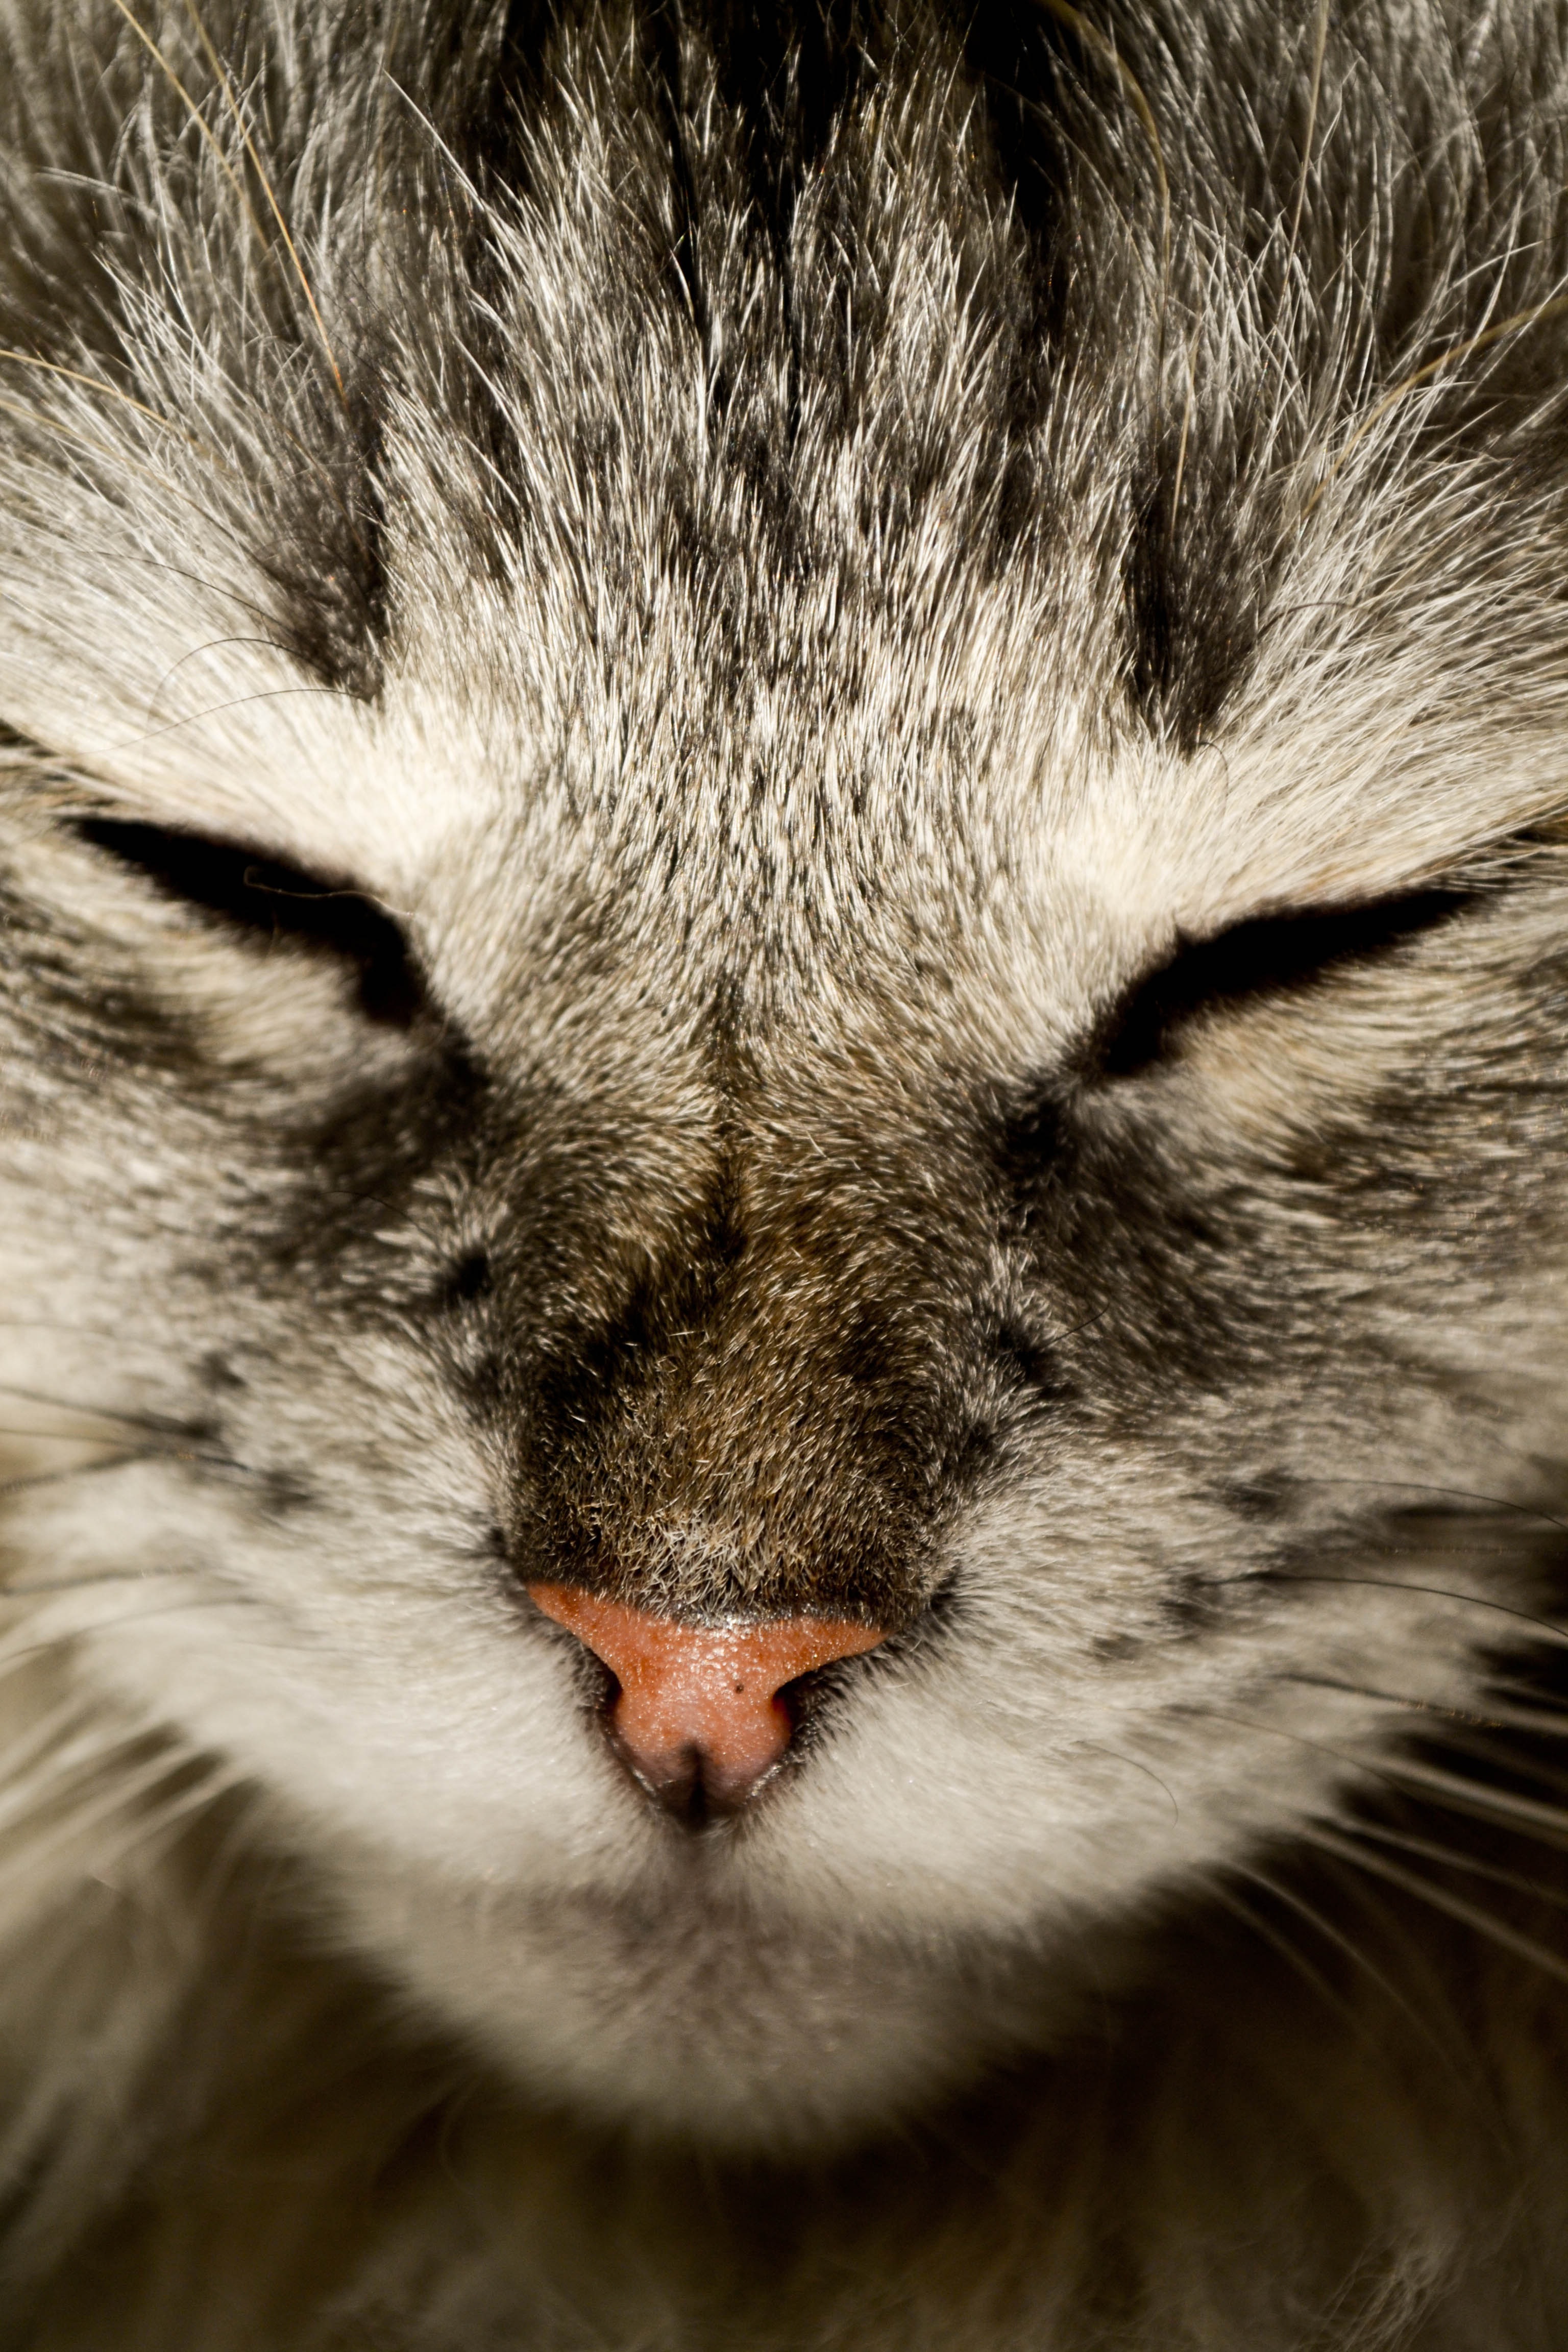
kitten, cat, mammal, fauna, yawn, close up, nose, whiskers, raccoon, snout, eye, vertebrate, organ, cat nose, katzenschnautze, wild cat, small to medium sized cats, cat like mammal, procyonidae